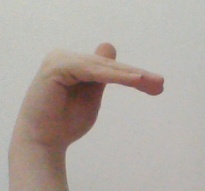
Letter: khaa